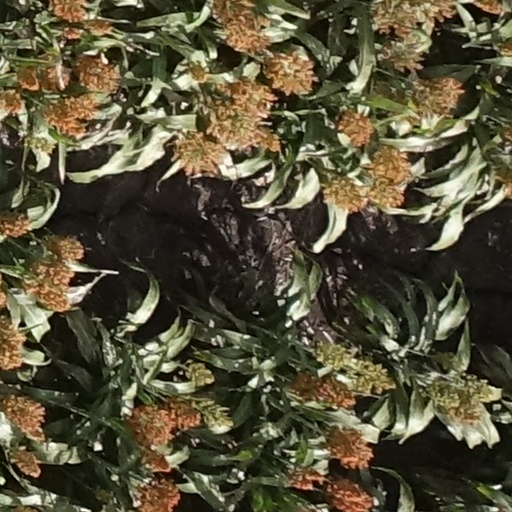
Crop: sorghum